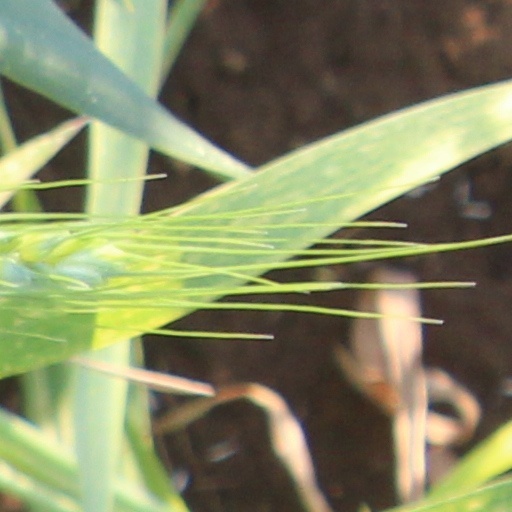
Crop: wheat